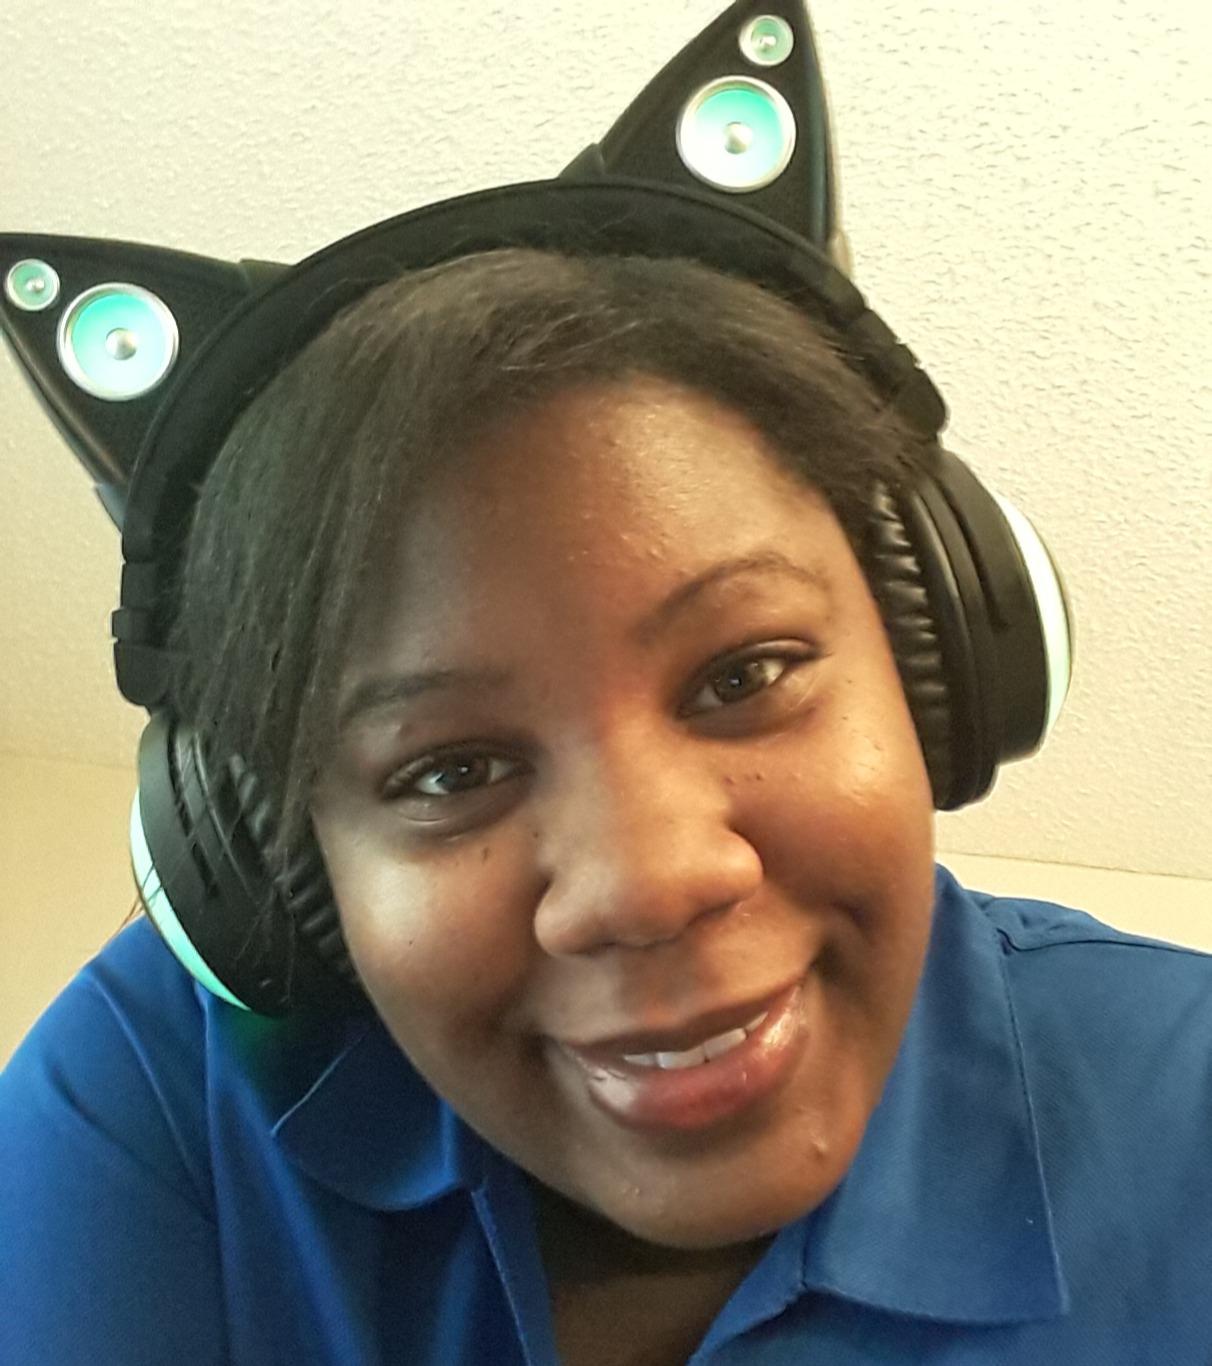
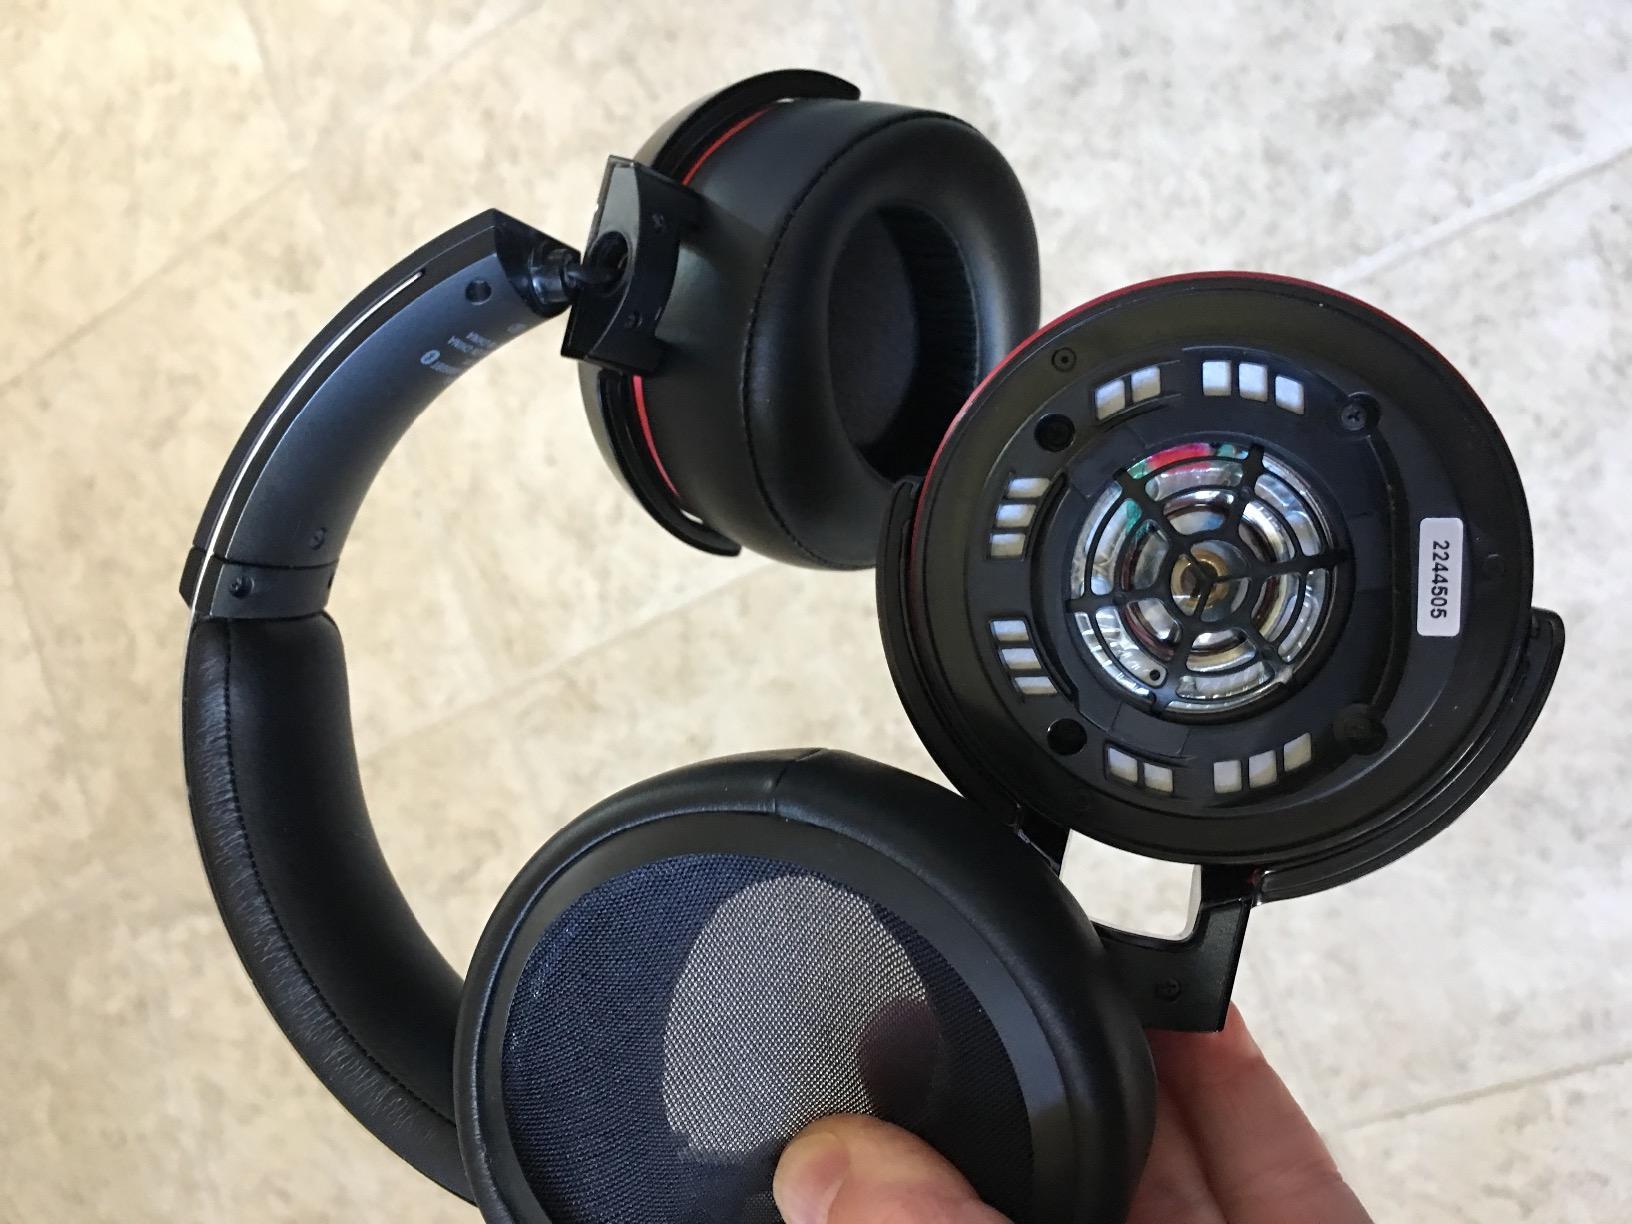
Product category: headphones
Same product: no